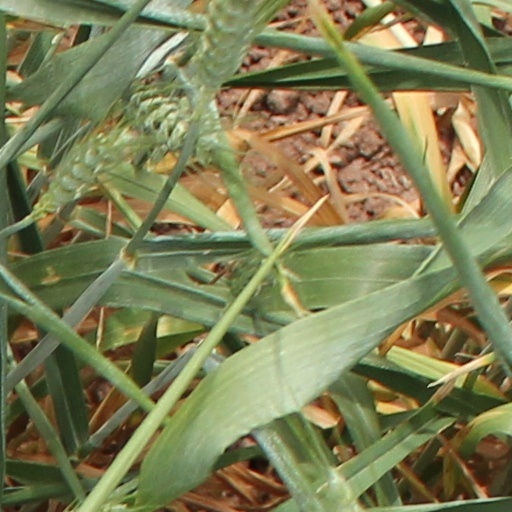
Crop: wheat